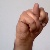
The image shows a hand gesture representing the letter 'N' in Indian Sign Language.